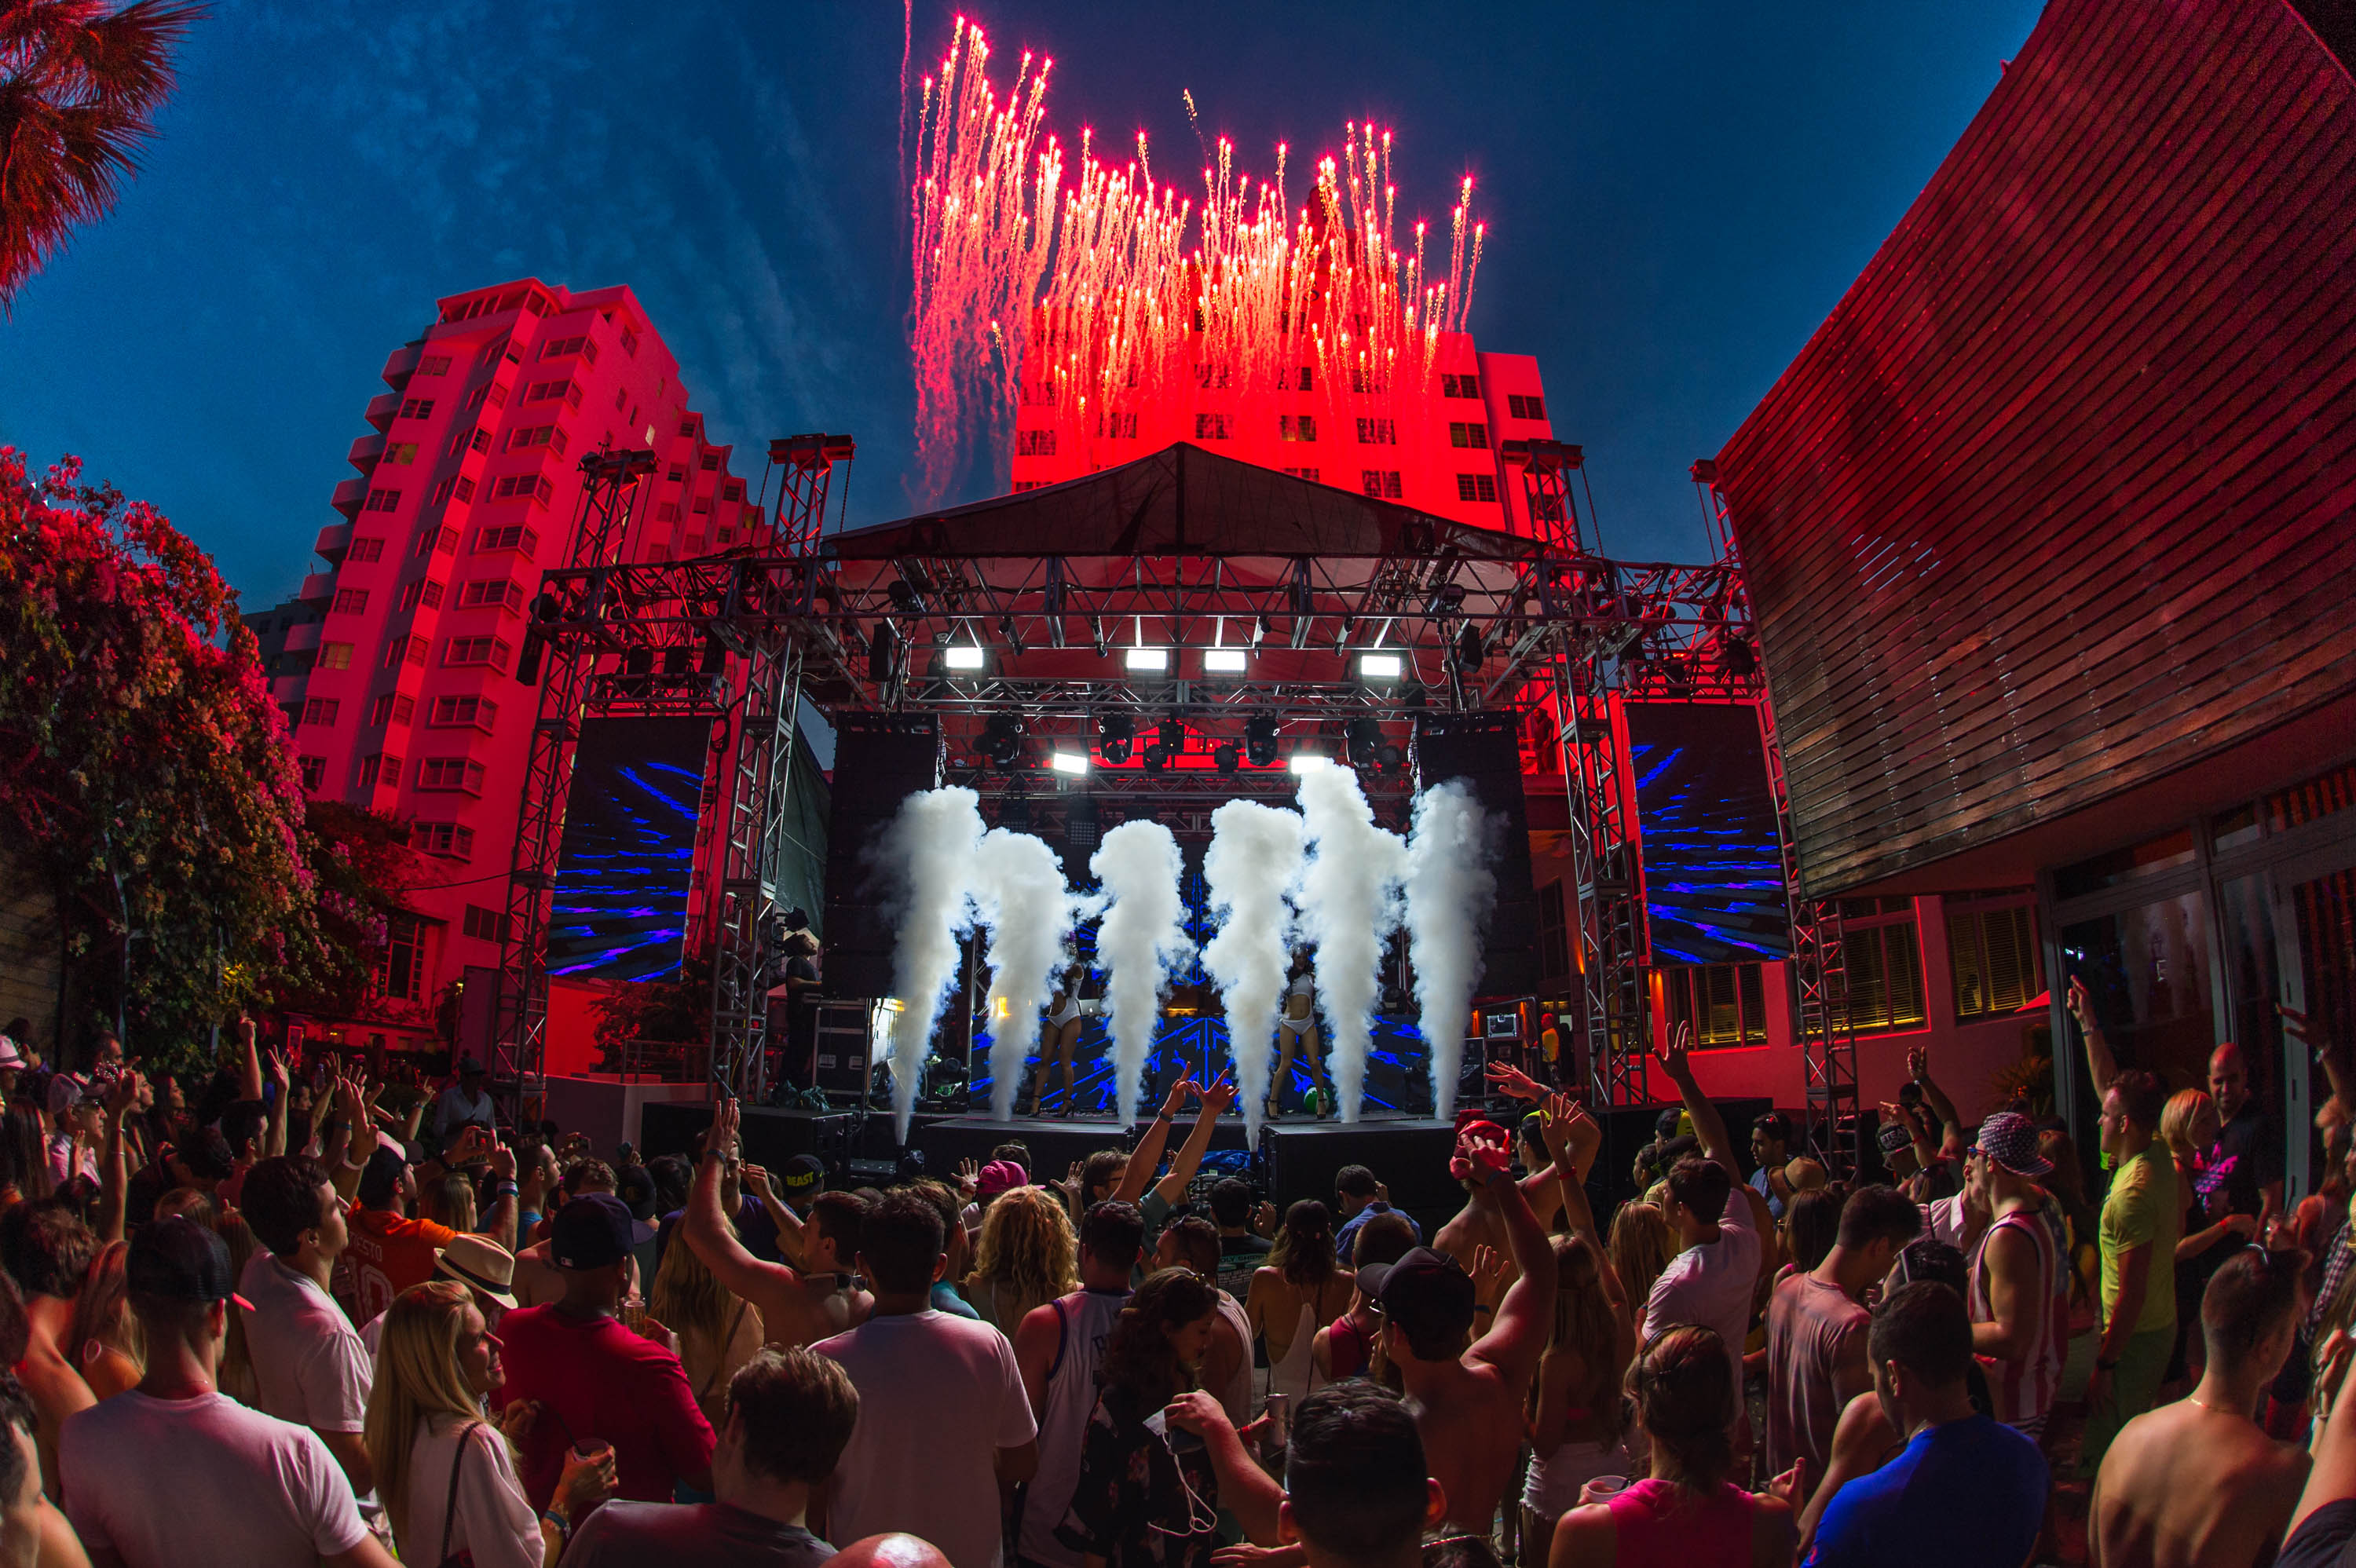
music, people, crowd, concert, band, audience, live, cheering, nightlife, lightshow, festival, stage, performance, party, event, nightclub, musical theatre